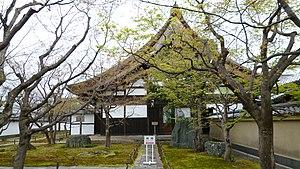
L’Ōbai-in est un sous-temple du Daitoku-ji à Kyoto au Japon. Le hon-dō et le kuri sont désignés « biens culturels importants ». Les peintures monochrome fusuma de l'époque Azuchi Momoyama Sept ermites dans un bosquet de bambous, Paysage avec personnages et Oies, par Unkoku Tōgan, sont également désignés « biens culturels importants ». La tête décapitée de la statue de Sen no Rikyū, à la position considérée comme arrogante par Toyotomi Hideyoshi, était autrefois conservée à l'Obai-in.